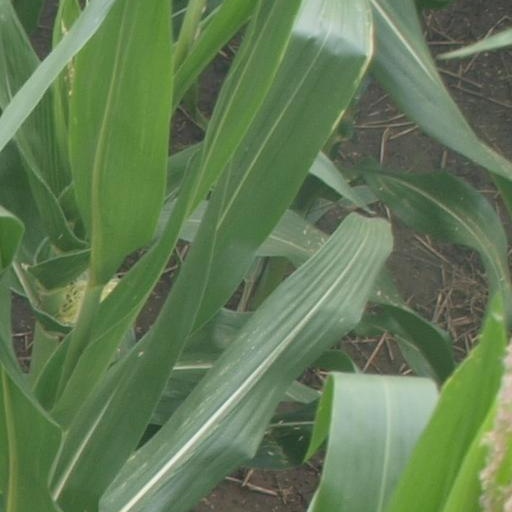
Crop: maize; corn